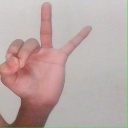
अक्षर: ण